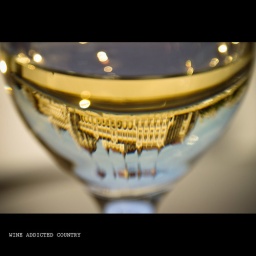
The majestic Hungarian Parliament building sinking in the glass of wine.